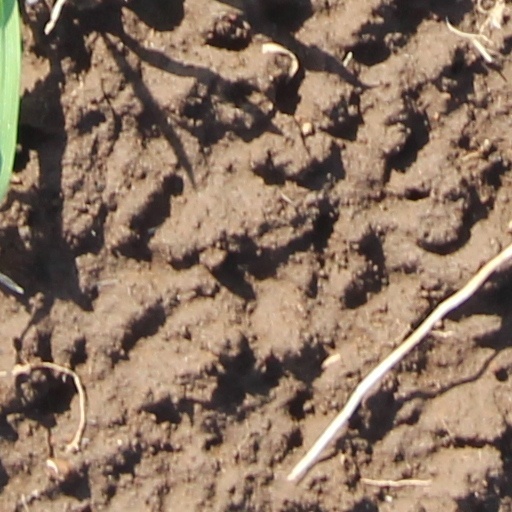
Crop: wheat